Ephraim Ben-Artzi

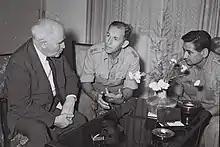
Ben-Artzi with David Ben-Gurion

In 1935, he joined the Haganah. During the Second World War he joined the British Army and was among the first Jewish officers holding the rank of major. He was discharged in 1946 at the rank of lieutenant colonel.